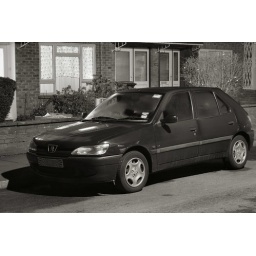
Our car having a well earned snooze, illuminated by a street light. 17th December 2006. (400D-2019)